Pre-regulation terraced houses in the United Kingdom

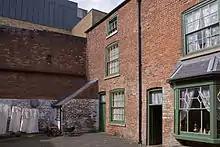
A 3-storey Birmingham back-to-back, with the wall of the adjoining factory

The standard four-roomed two-storey cottage (two-up two-down) at this time measured about by , and was built in a terrace behind a house that fronted onto the street. It was reached through a covered passage between the houses, an alleyway as narrow as (and known by a variety of regional names). These were the back-dwellings. Alternatively, they were built round a blue brick paved common yard draining to a central channel. All the houses, however many there were, shared a water pump and outhouses (privies). The water was pumped from a well on site, and the privies drained to a deep, regularly emptied, cesspit also on site.